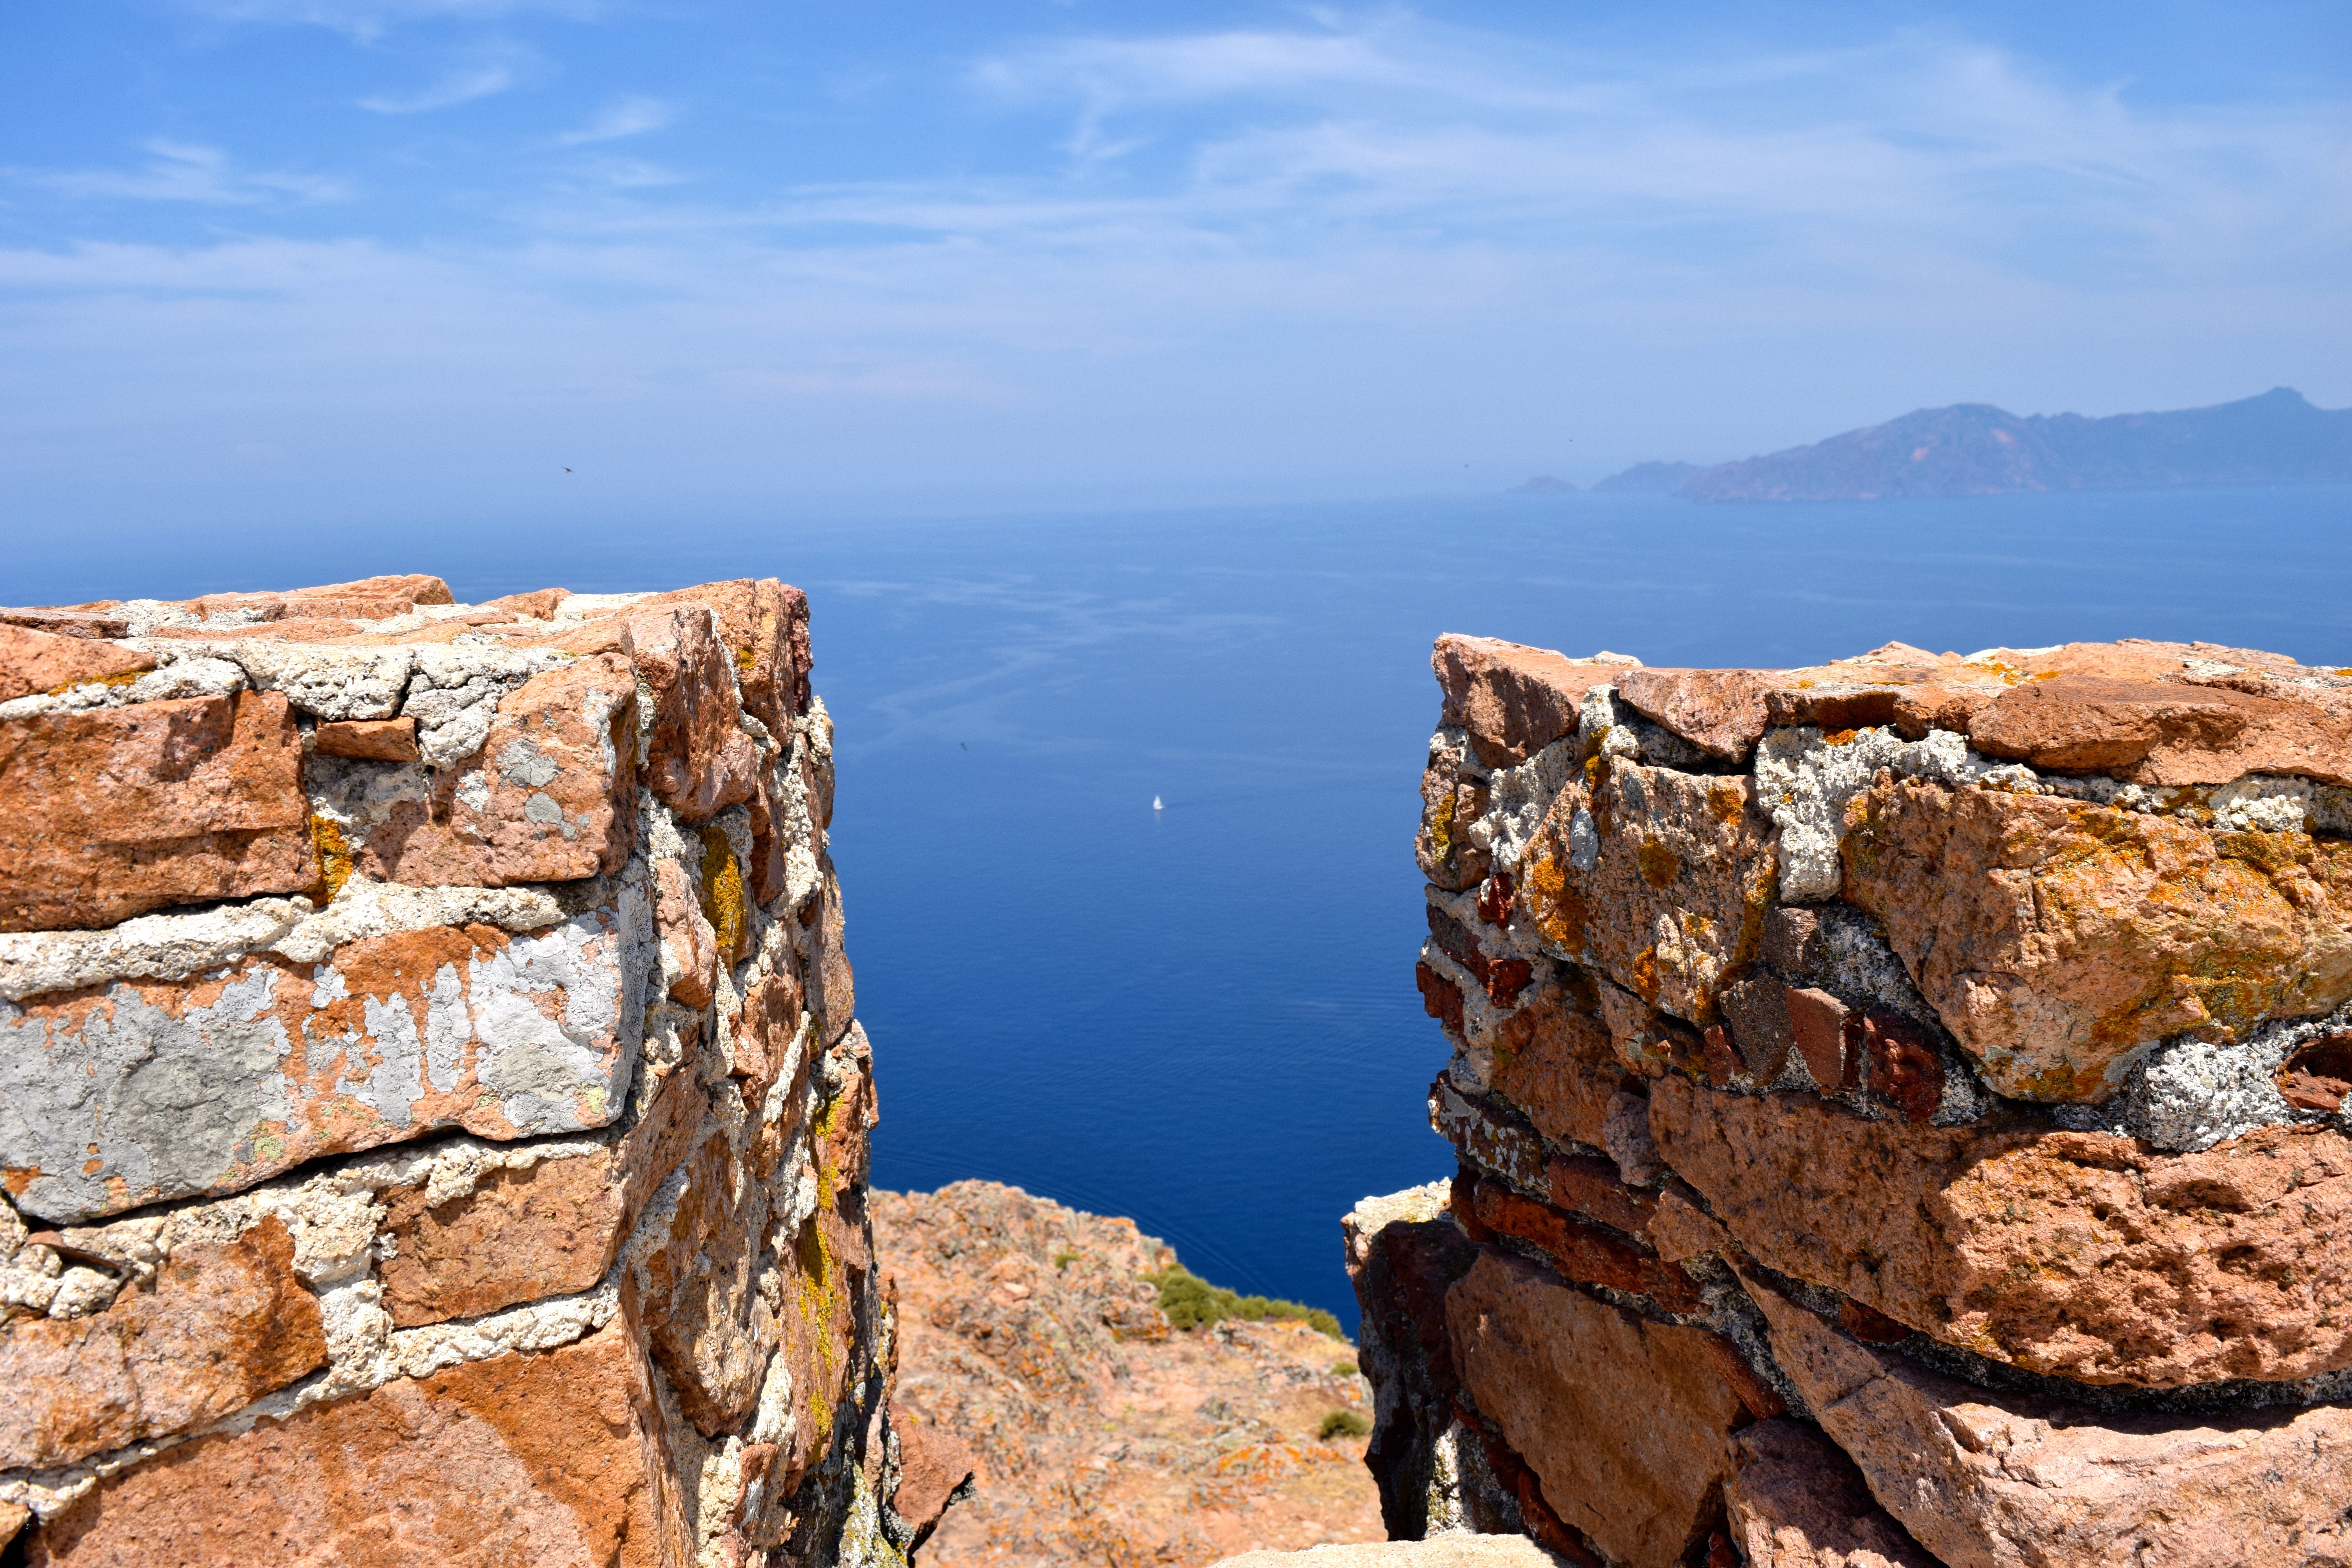
landscape, sea, coast, rock, ocean, mountain, sky, shore, adventure, view, formation, cliff, castle, terrain, material, fortress, geology, outlook, middle ages, cape, distant, imposing, enormous, landform, geographical feature